Dactyloidae

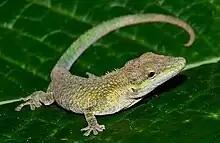
The flat Andes anole avoids detection by moving slowly and it will often coordinate its movements with the wind

Anoles are opportunistic feeders, and may attempt to eat any attractive meal that is of the right size. They primarily feed on insects like flies, grasshoppers, crickets, caterpillars, moths, butterflies, beetles and ants, and arachnids like spiders. Several species will also eat small vertebrates such as mice, small birds (including nestlings), lizards (including other anole species and Cannibalism of their own) and frogs. The slow-moving Cuban false chameleon anoles (""Chamaeleolis"") are specialized snail-eaters, and a few semi-aquatic species like the Cuban stream anole may catch prey in water such as shrimp and small fish. In some species the average prey-size varies with the individual anole's size, age and sex, with juvenile anoles eating the smallest prey, adult females taking intermediate-sized prey and adult males the largest prey. In other species there are no clear differences in the preferred prey size, regardless of an individual's size and sex.